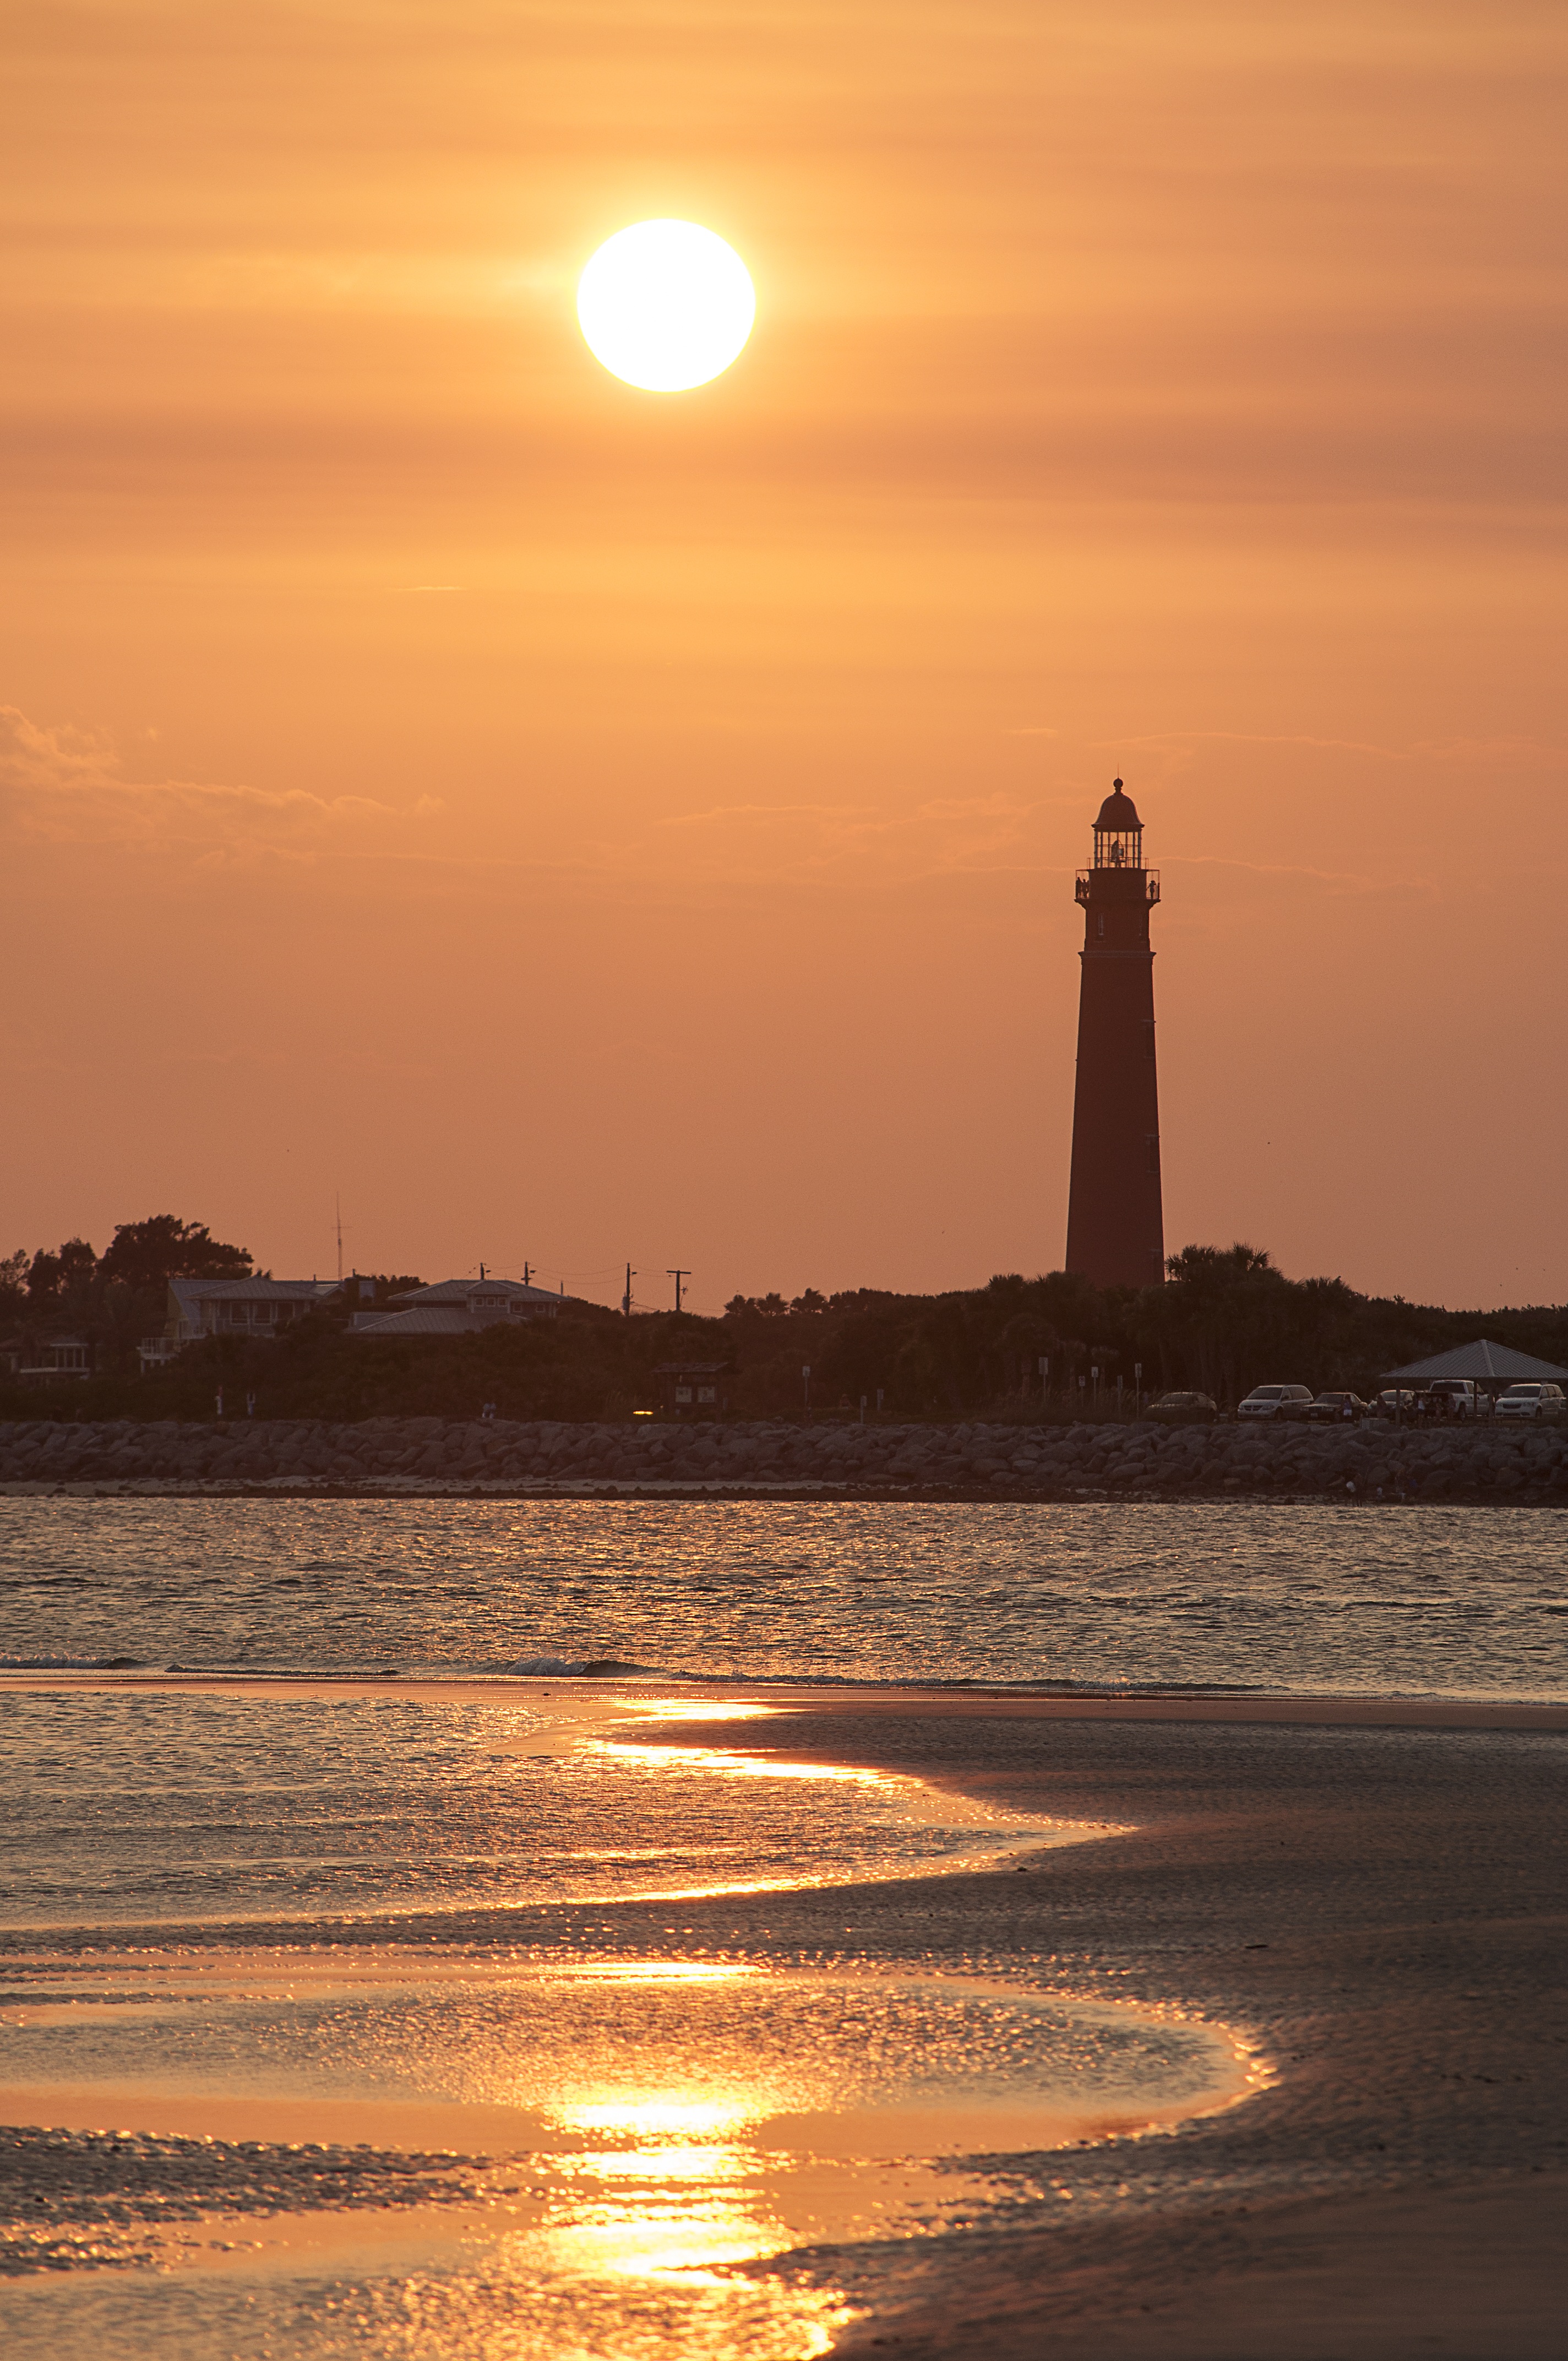
beach, sea, coast, ocean, horizon, lighthouse, sky, sun, sunrise, sunset, sunlight, morning, wave, dawn, dusk, evening, tower, landmark, atlantic, florida, afterglow, ponce inlet